USS Pennsylvania (BB-38)

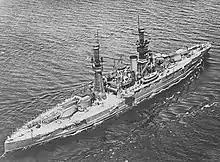
"Pennsylvania" underway, c. 1920

The keel for "Pennsylvania" was laid down on 27 October 1913 at the Newport News Shipbuilding and Dry Dock Company of Newport News, Virginia. Her completed hull was launched on 16 March 1915, thereafter beginning fitting-out. Work on the ship finished in mid-1916, and she was commissioned on 12 June under the command of Captain Henry B. Wilson. The ship was assigned to the Atlantic Fleet and then completed final fitting out from 1 to 20 July. "Pennsylvania" then began sea trials in 20 July, steaming first to the southern drill grounds off the Virginia Capes and then north to the coast of New England. Rear Admiral Austin M. Knight and officers from the Naval War College came aboard on 21 August to observe fleet training exercises. Three days later, the ship was visited by Franklin Delano Roosevelt, then the Assistant Secretary of the Navy.